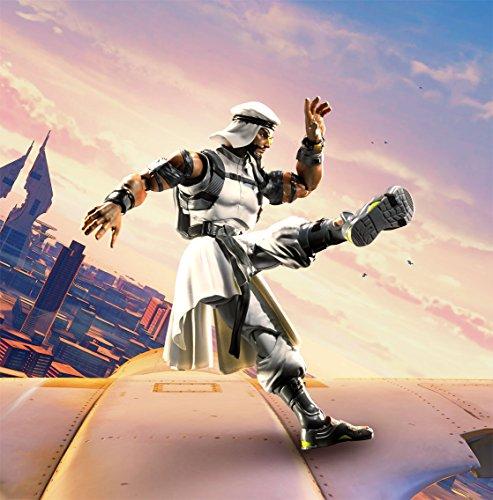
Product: TAMASHII NATIONS Bandai S.H.Figuarts Rashid Street Fighter V Action Figure
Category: Toys & Games | Toy Figures & Playsets | Action Figures
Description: Cammy, the popular femme fatale from Street Fighter V, and her arch-rival Rashid join S.H.Figurarts in a spectacular one-two punch.
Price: $45.40
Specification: ProductDimensions:3x3x6inches|ItemWeight:3.52ounces|ShippingWeight:8.8ounces(Viewshippingratesandpolicies)|DomesticShipping:ItemcanbeshippedwithinU.S.|InternationalShipping:ThisitemcanbeshippedtoselectcountriesoutsideoftheU.S.LearnMore|ASIN:B06XT9CHLN|Itemmodelnumber:BAN15829|Manufacturerrecommendedage:15yearsandup